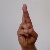
The image shows a hand gesture representing the letter 'R' in Indian Sign Language.